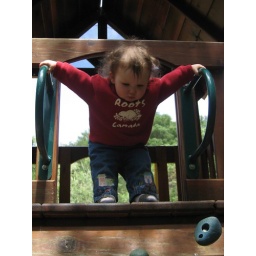
This time she's leaning out over a six-foot rock wall drop off.